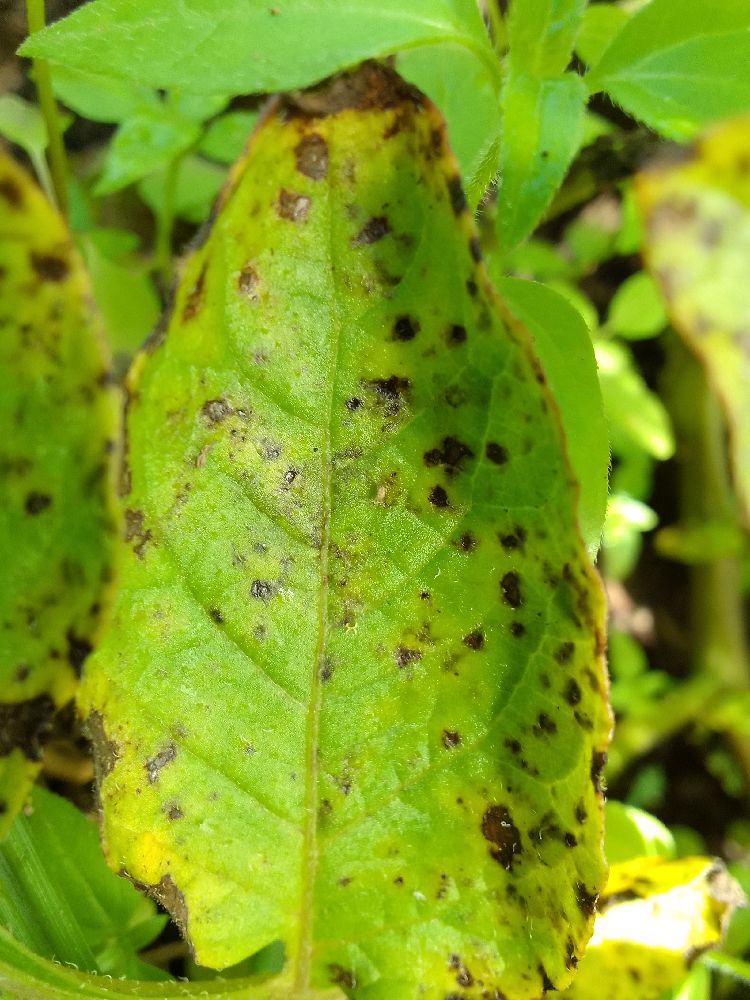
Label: Early blight